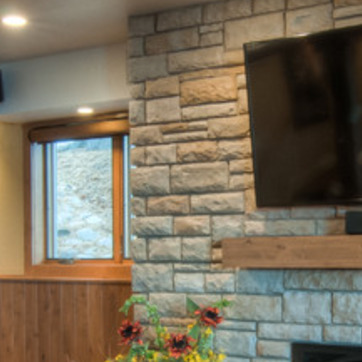
Material: brick